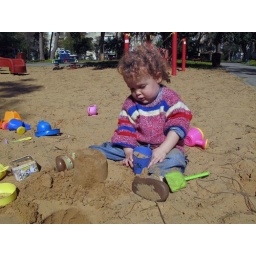
castle in the sand